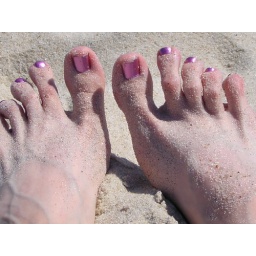
nail painted toes. feet in beach sand